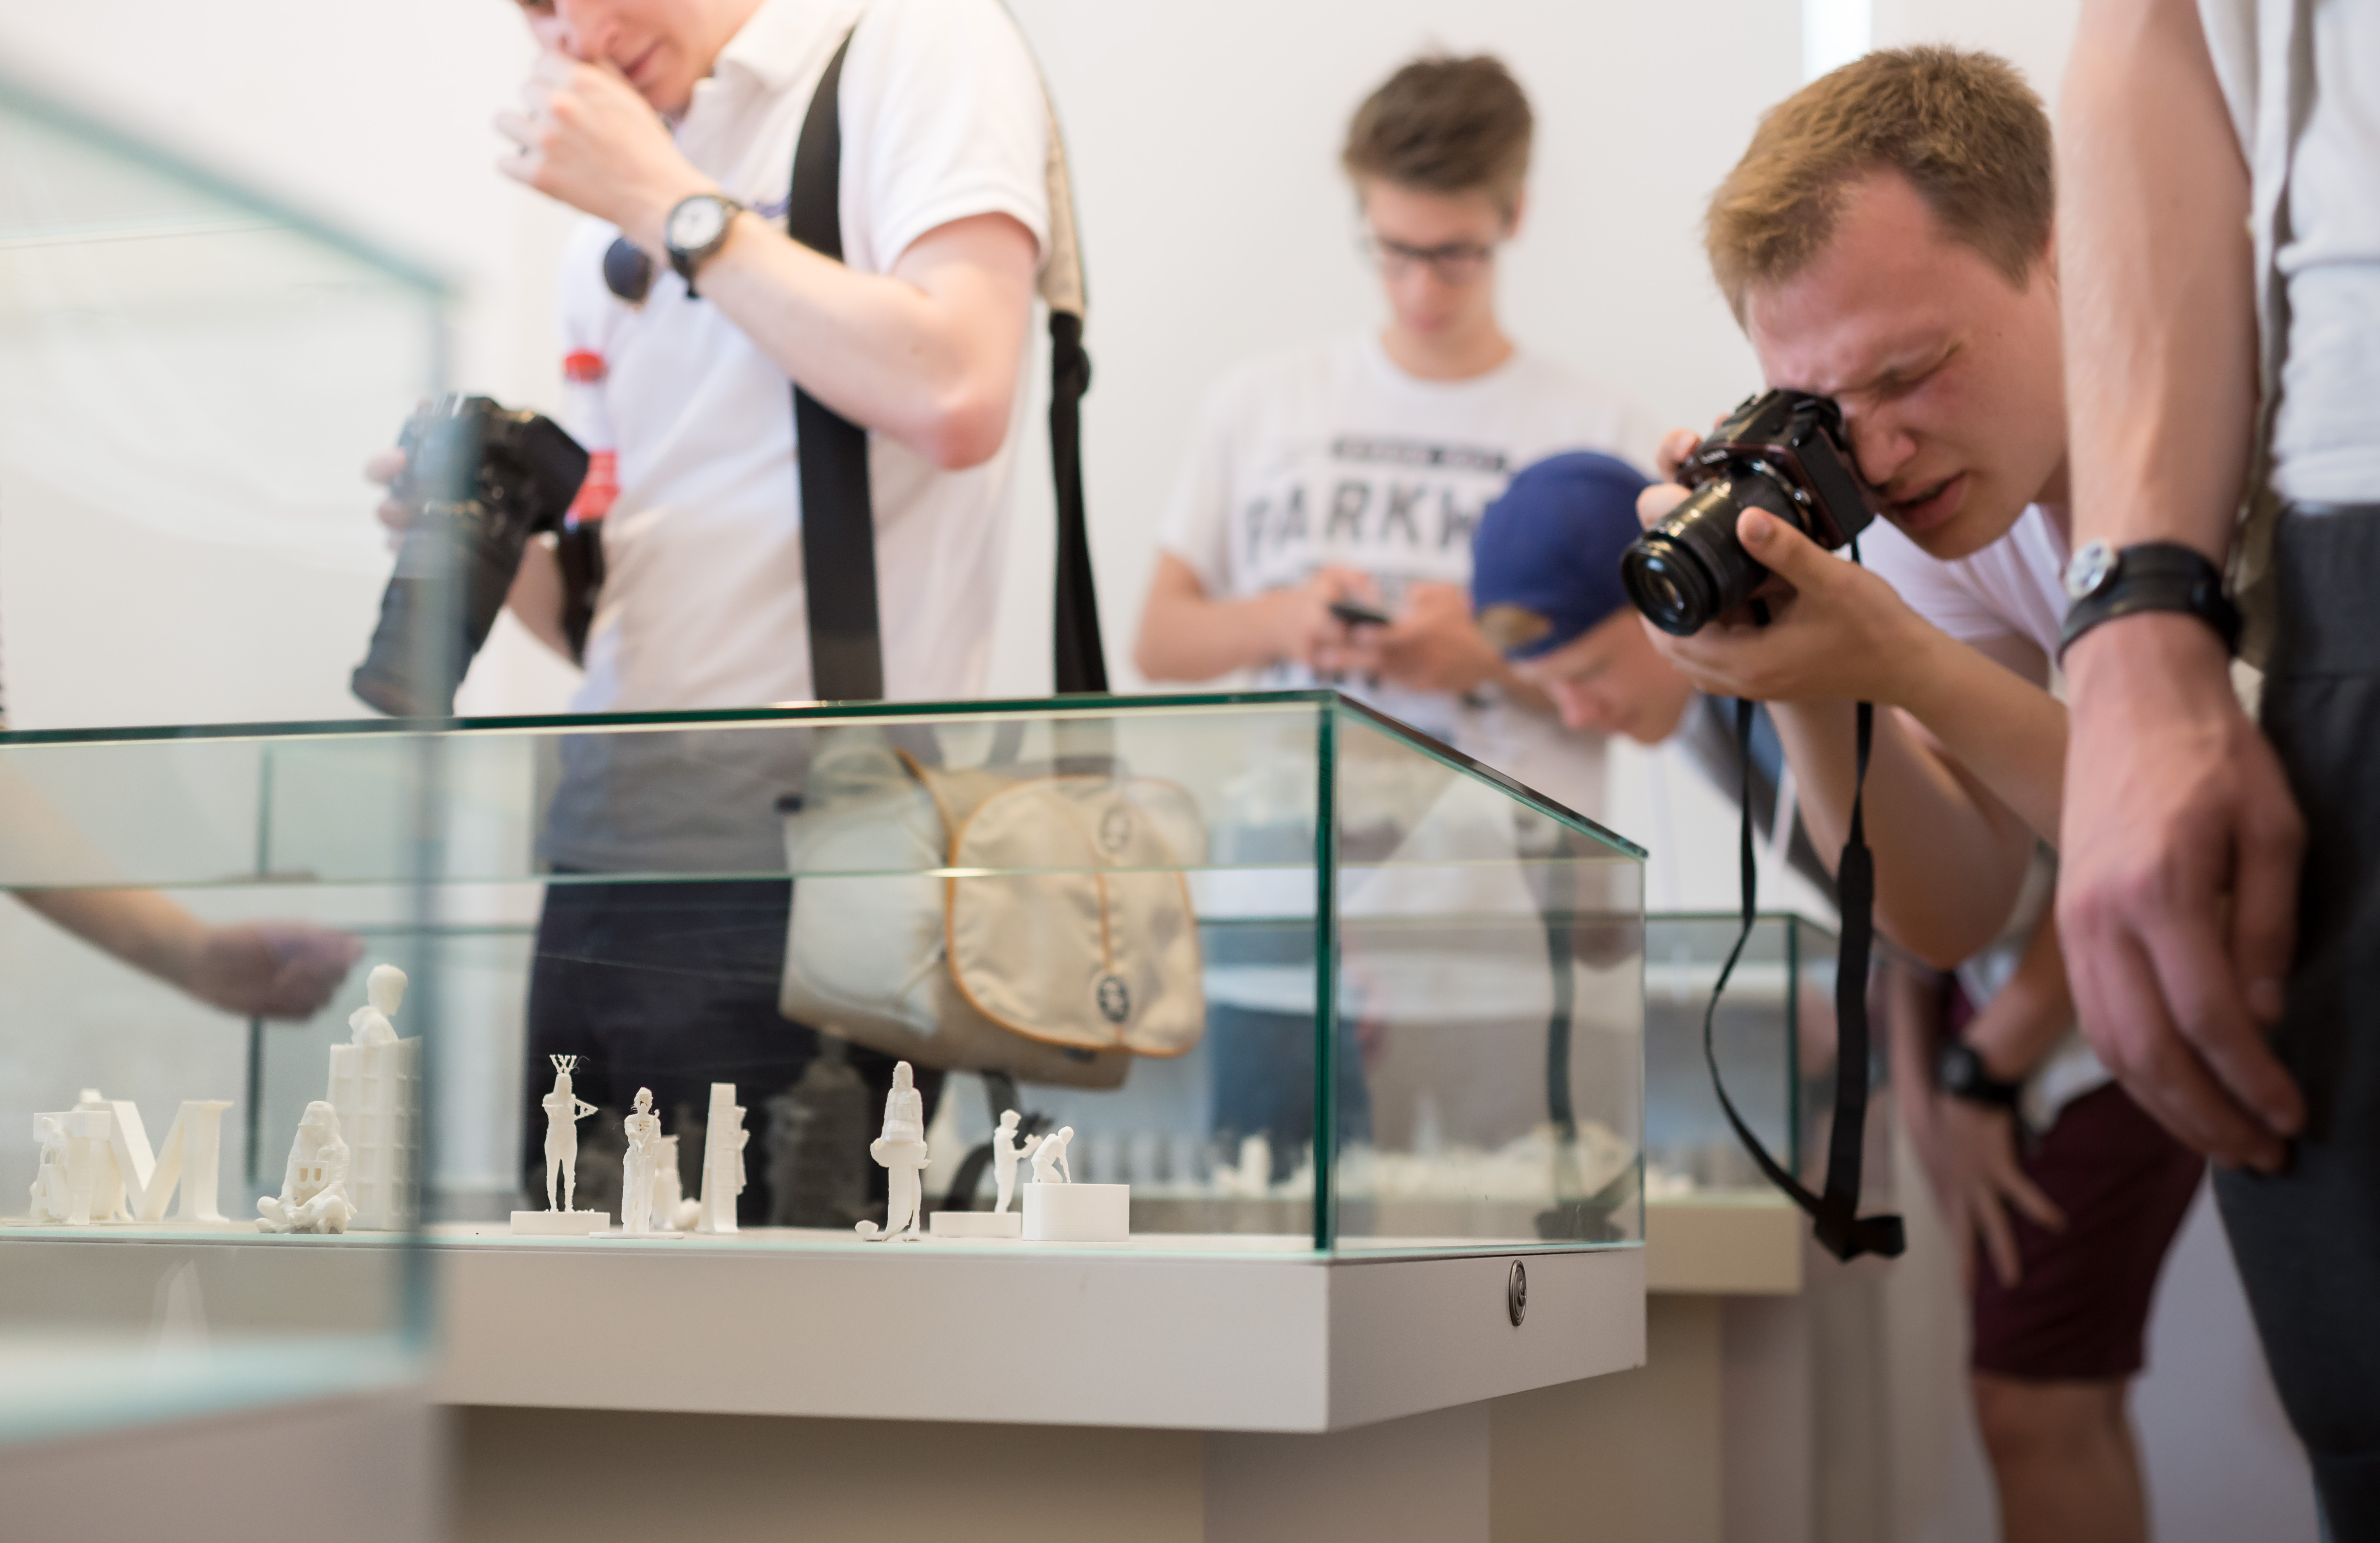
room, sense